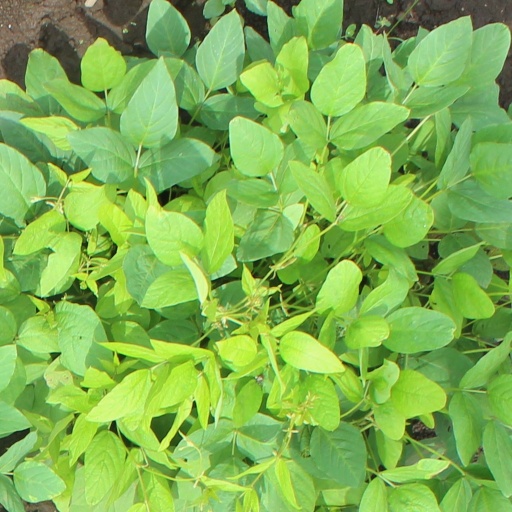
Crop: soybean